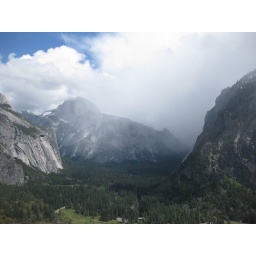
View from Columbia Rock - our campsite is somewhere amidst the pine trees under the cloud in the distance